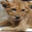
Label: lion